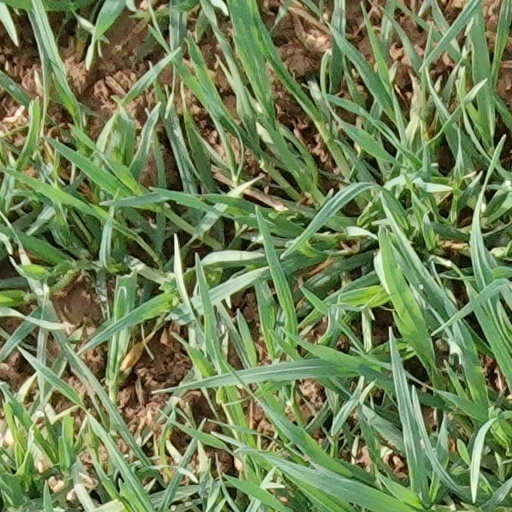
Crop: wheat